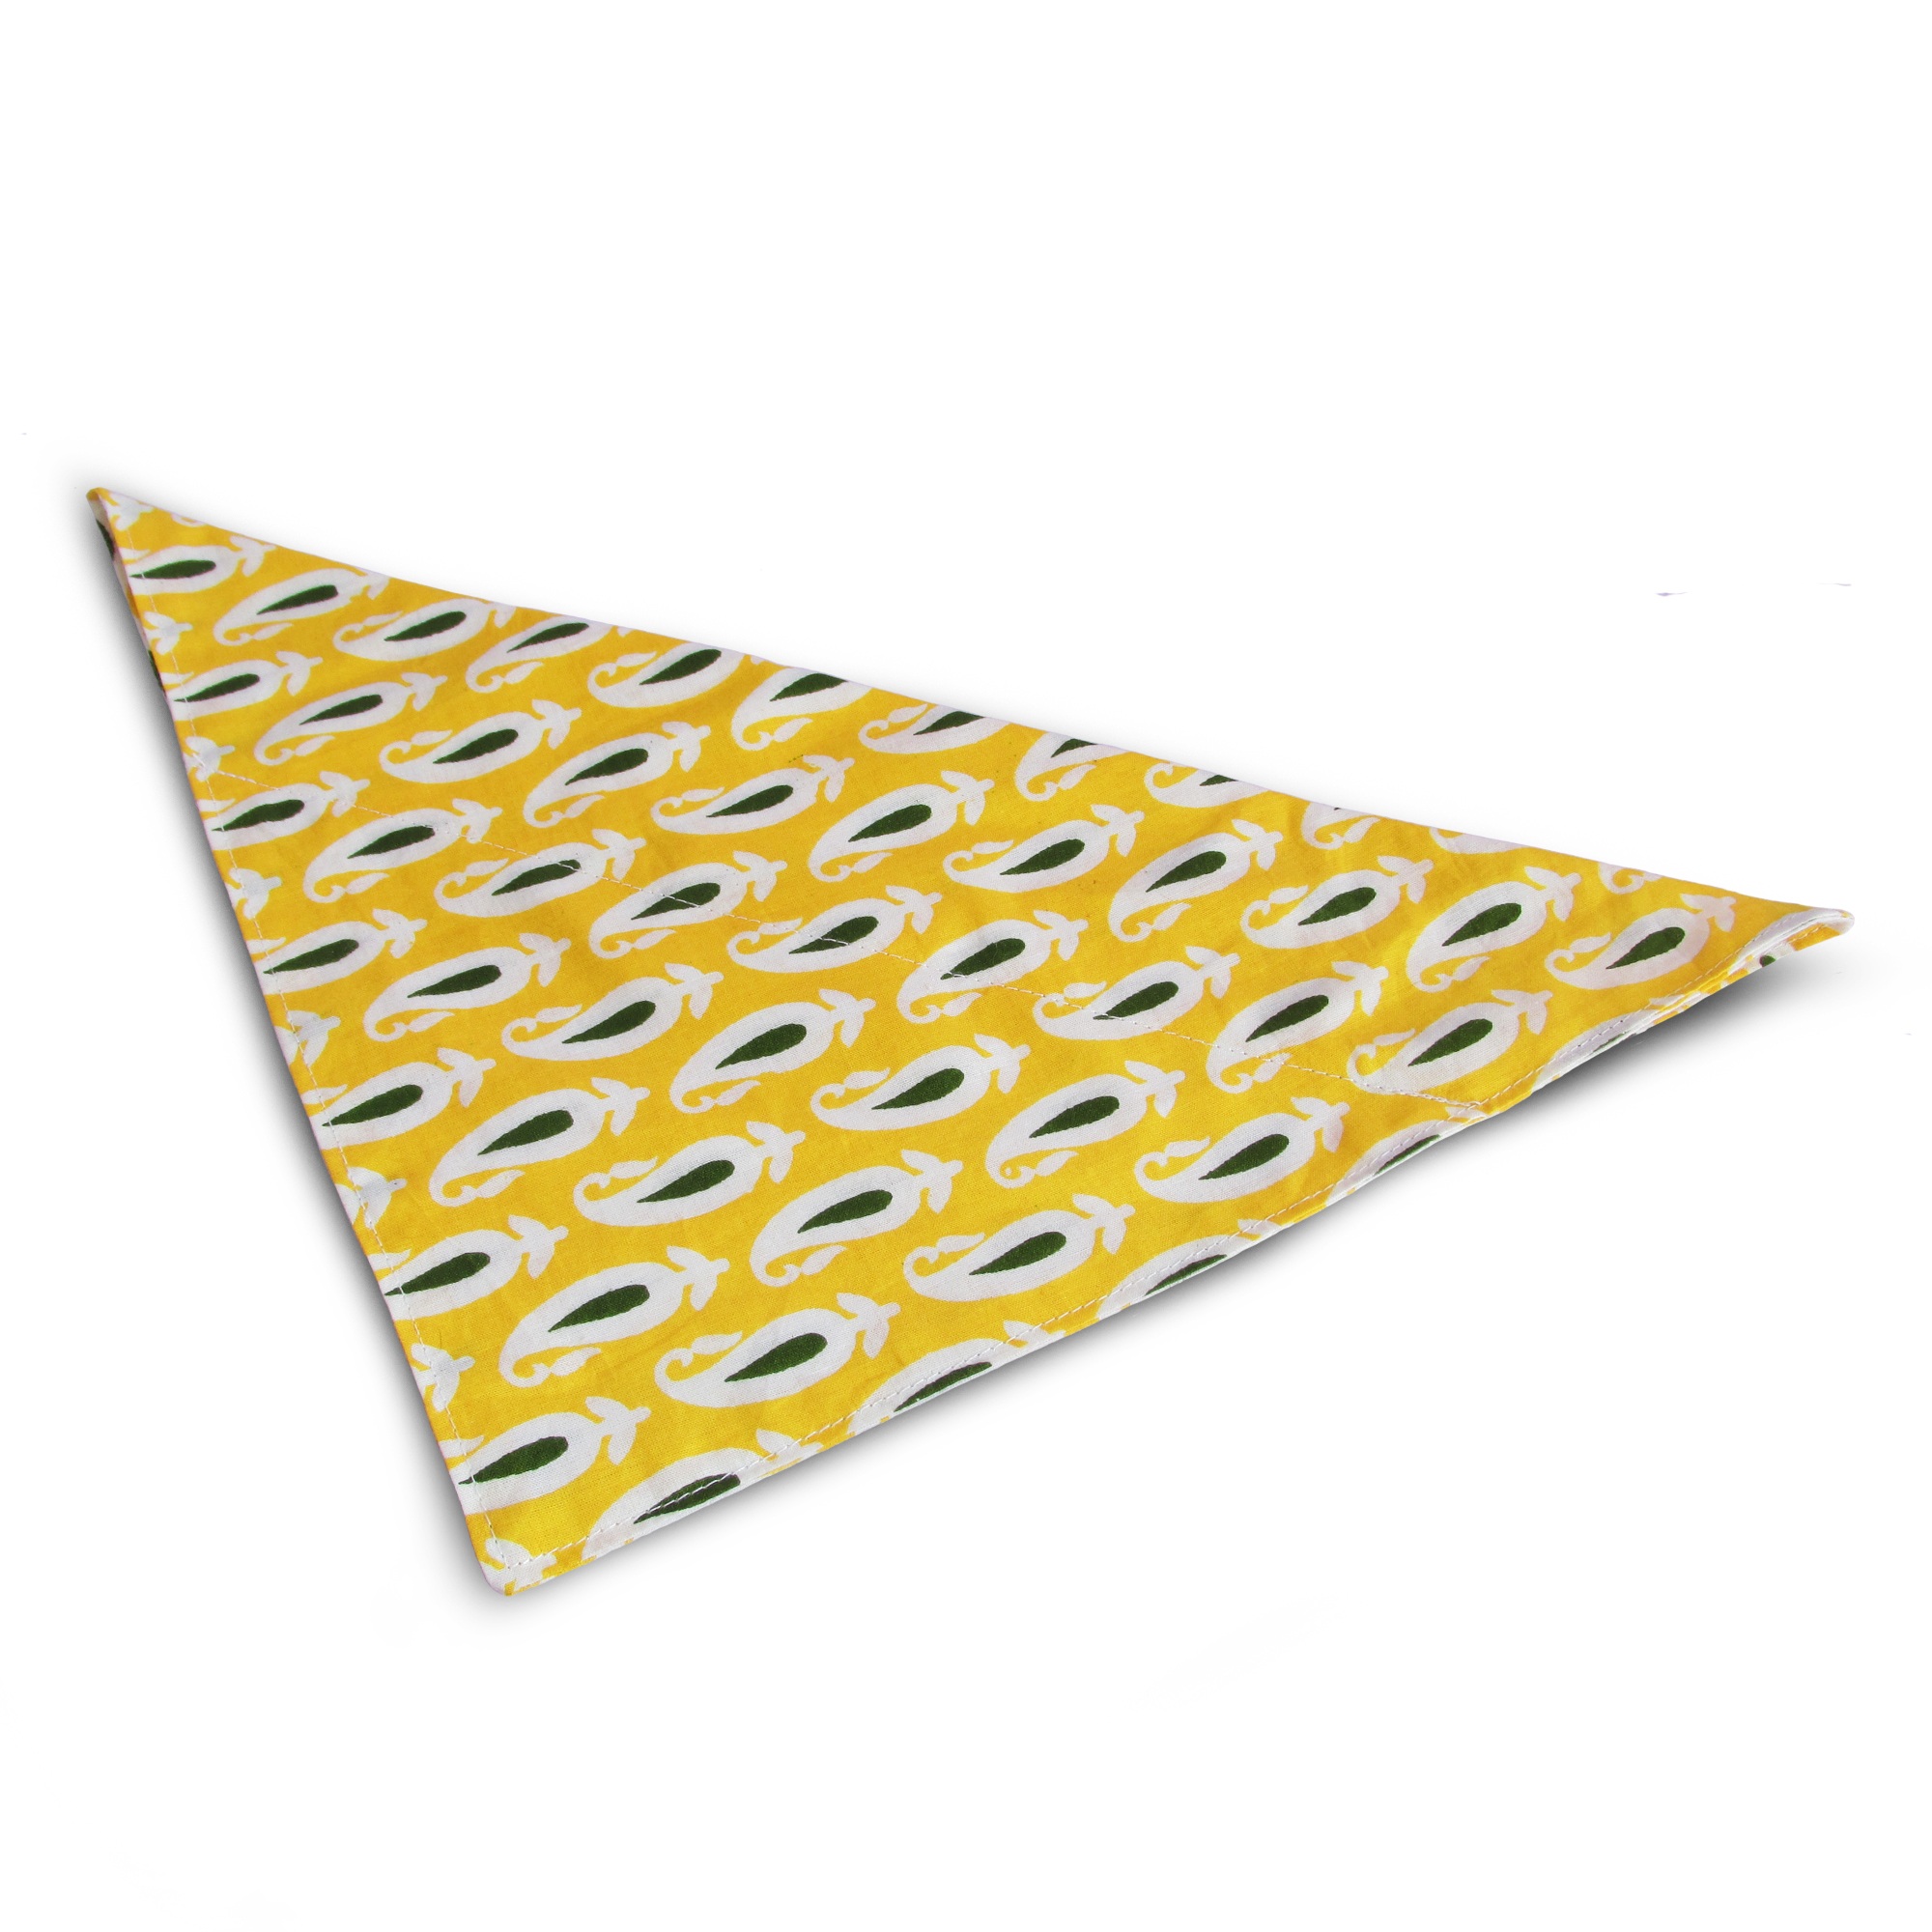
dog, cute, pet, pattern, line, yellow, tablecloth, textile, design, rectangle, accessories, shape, grooming, bandanas